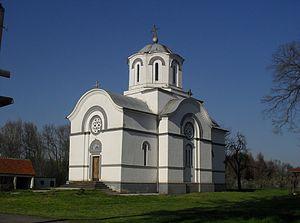
L''église Saint-Pierre-et-Saint-Paul de Glogovac' est une église orthodoxe serbe serbe située à Glogovac, dans le district de Mačva et dans la municipalité de Bogatić en Serbie. Elle est inscrite sur la liste des monuments culturels protégés de la République de Serbie.